2015 Formula One World Championship

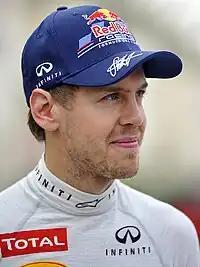
A picture of Sebastian Vettel donning Red Bull Racing attire.

The driver line-ups saw a couple of changes prior to the 2015 season and one more prior to the Singapore Grand Prix. Sebastian Vettel left Red Bull Racing at the end of the 2014 season after six years with the team and nine years with its wider junior development programme to join Scuderia Ferrari in a multi-year deal replacing Fernando Alonso. However, the news would be firstly announced by Christian Horner in an interview with Sky Sports days after Vettel had told him of the move. Alonso, who was still in negotiations with the team, was caught blindsided. Alonso would then replace Kevin Magnussen at McLaren, returning to the team after he last raced for them in . Following an accident during pre-season testing, Alonso withdrew from the season-opening Australian Grand Prix, and Magnussen returned as his temporary replacement. Daniil Kvyat was promoted to Red Bull from Toro Rosso to fill the vacated seat.